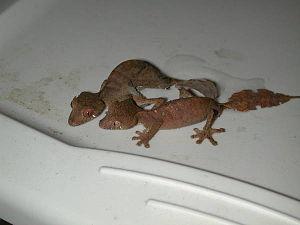
Uroplatus phantasticus est une espèce de geckos de la famille des Gekkonidae.